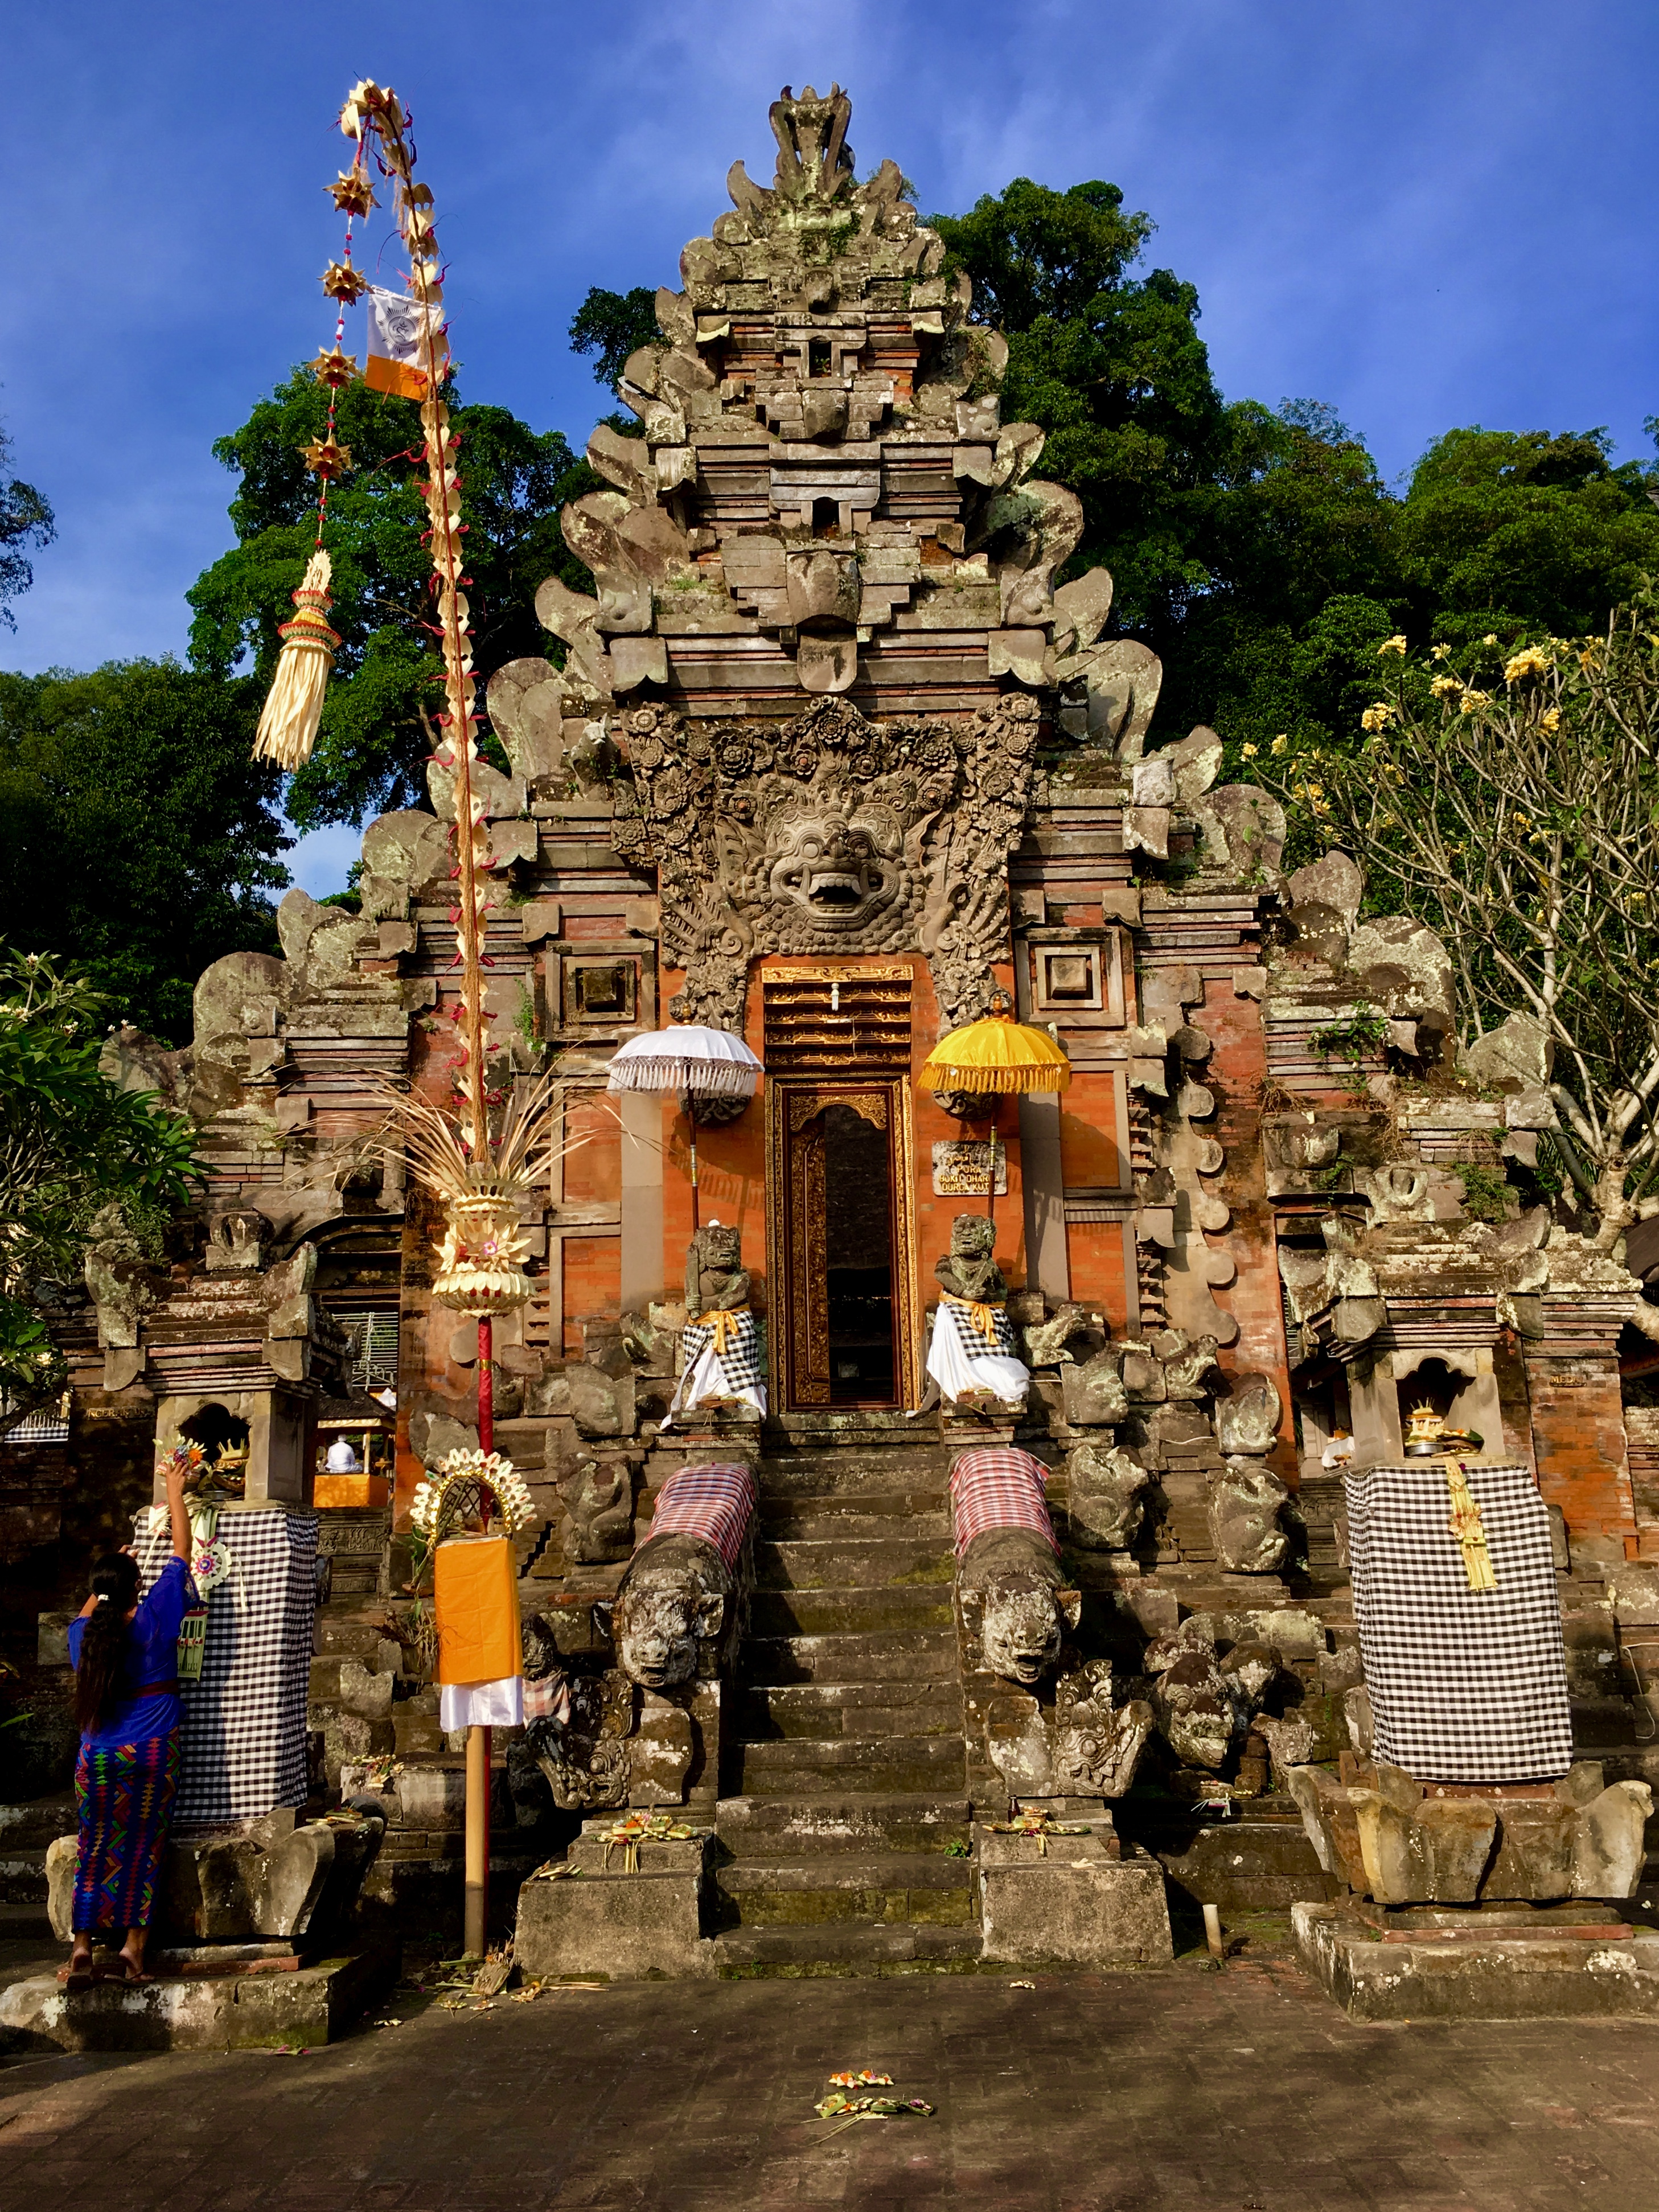
ubud, bali, Durga Kutri Temple, Gianyar, temple, hindu, indonesia, ceremony, hindu temple, place of worship, historic site, ancient history, tourist attraction, tree, tourism, sky, shrine, religion, pagoda, building